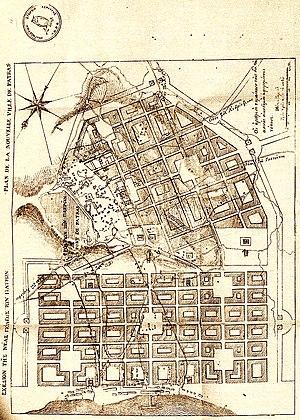
Stamátis Voúlgaris ou Stamati Bulgari, né en 1774 à Lefkimmi dans l’île de Corfou et mort en 1842, est un urbaniste, architecte et peintre franco-grec. Il est également le premier urbaniste de l'histoire grecque.
L’expédition de Morée est le nom donné à l’intervention terrestre de l’armée française dans le Péloponnèse entre 1828 et 1833, lors de la guerre d'indépendance grecque, afin de libérer la région des forces d'occupation turco-égyptiennes. Elle est également accompagnée d'une expédition scientifique mandatée par l'Institut de France.